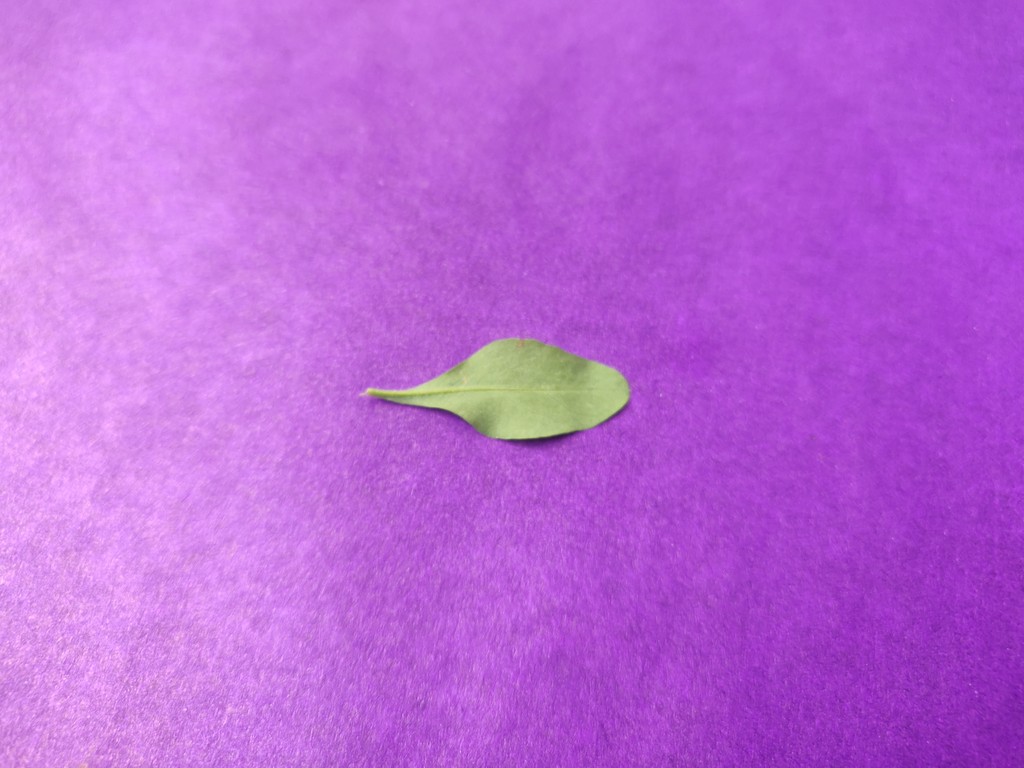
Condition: Healthy
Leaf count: single
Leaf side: back